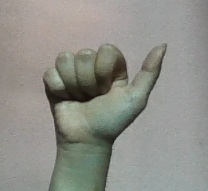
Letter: dhad